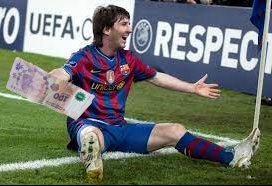
Denominación: 100